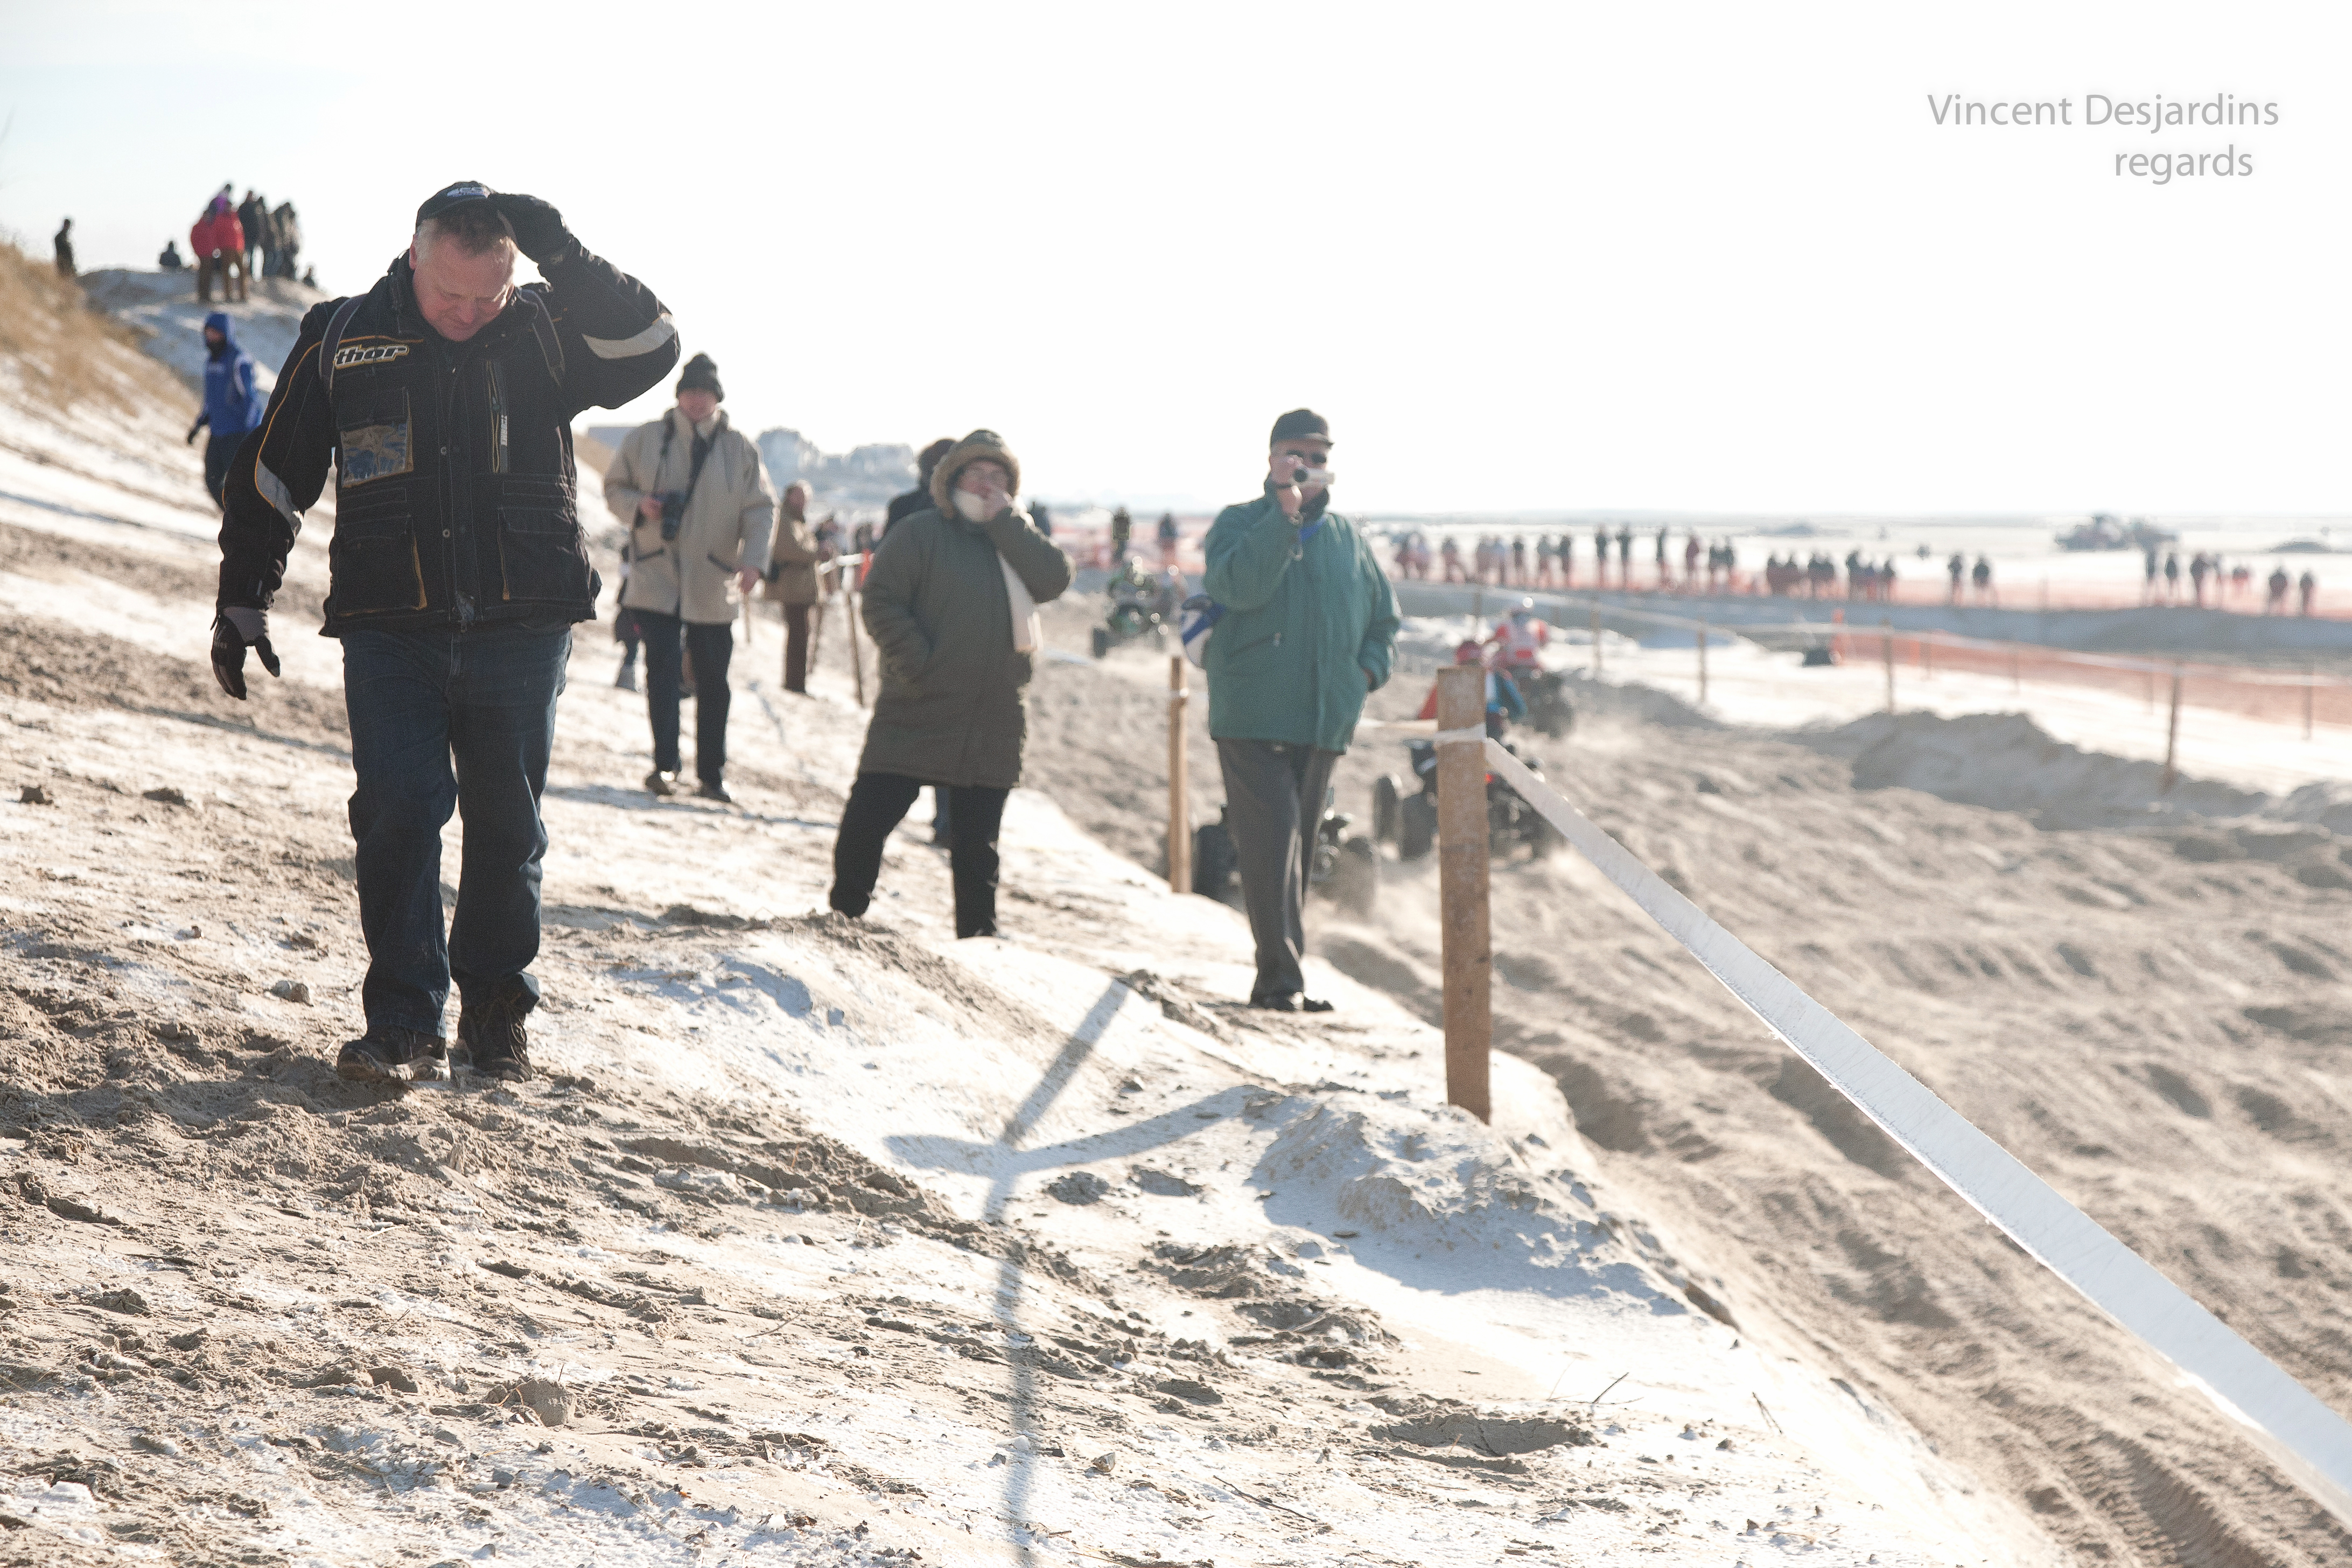
beach, sand, trail, recreation, france, motocross, race, plage, 2012, mer, motorcross, canon5d, enduro, ef24105mmf4lisusm, pasdecalais, cotedopale, englishchannel, stellaplage, manche, enduropale, spectateur